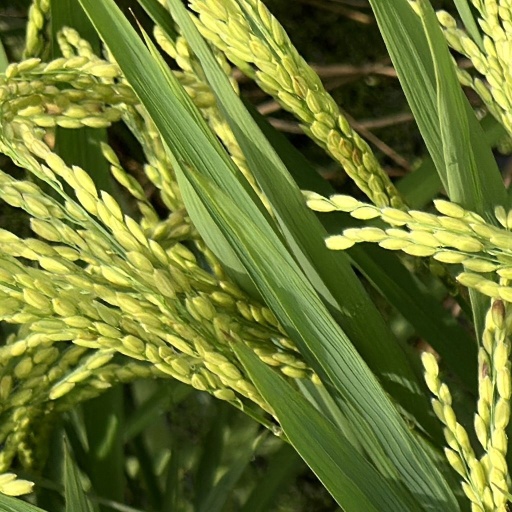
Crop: rice